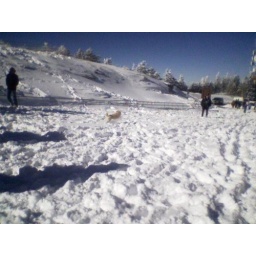
There was even a little poodle running around just like edie does at the white sands